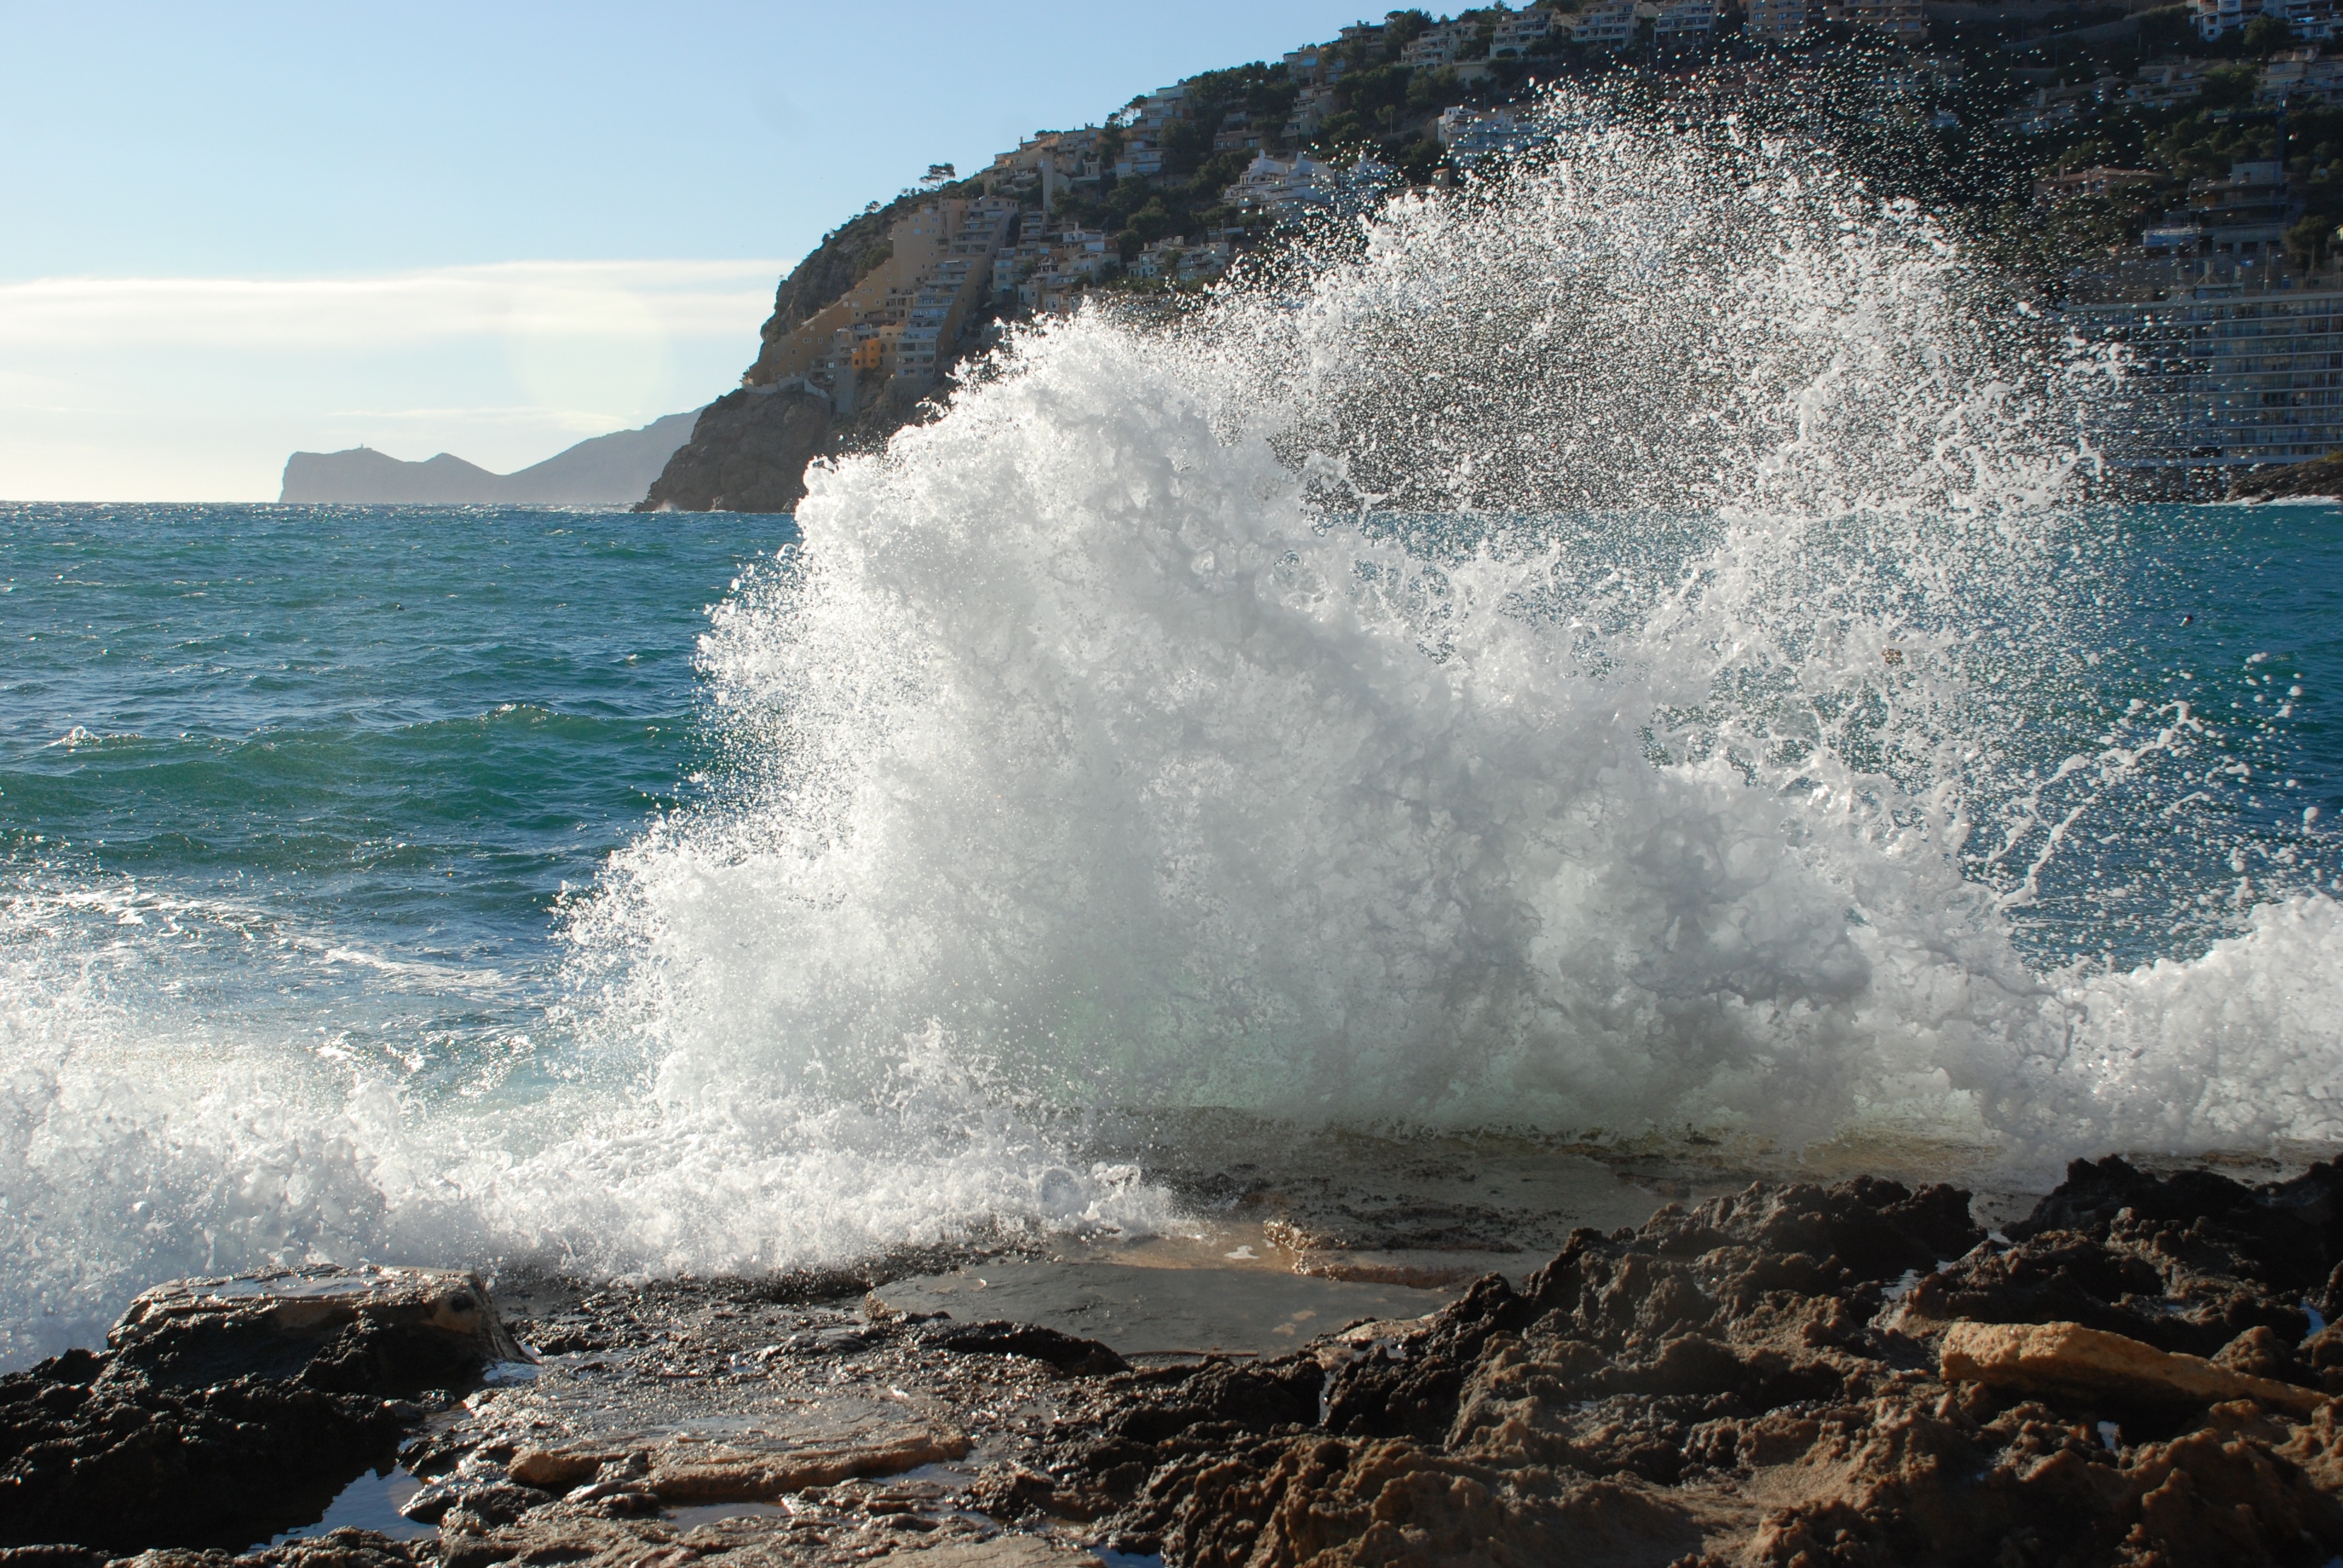
beach, sea, coast, water, rock, ocean, shore, wave, cliff, spray, terrain, body of water, rocks, waves, majorca, cape, wind wave